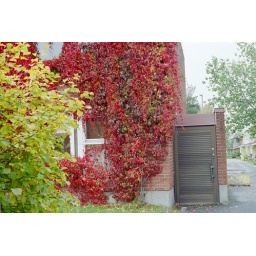
This is a red plant near our flat...slowing taking over.